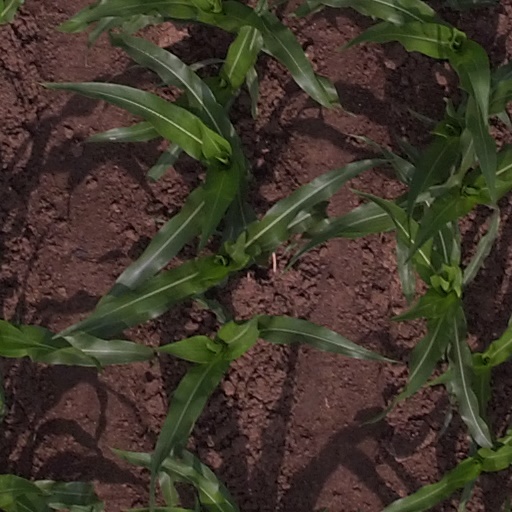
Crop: maize; corn